Boz Scaggs

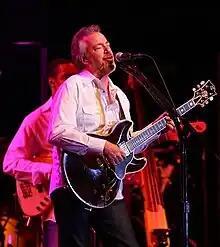
Scaggs in concert in 2006

Scaggs took a long break from recording as he felt making music had become a "career" and that music had "left him". He did attempt to make a new album in 1983, but "it didn't feel right". In 1985, he succumbed to feelings of anxiety and felt he had to get a record out as there was "something very big missing" in his life.